Adam Adamson

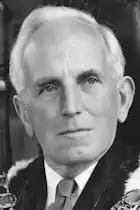

Adam Laurence "Addie" Adamson (10 March 1884 – 21 July 1984) was a New Zealand businessman, accountant and local politician. He served as mayor of Invercargill from 1953 to 1962.